Carl Theodor Reiffenstein

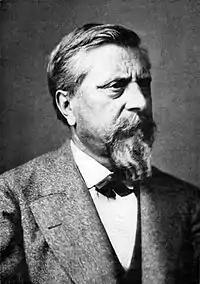
Carl Theodor Reiffenstein, c. 1880

Carl Theodor Reiffenstein (12 January 1820, Frankfurt am Main – 6 December 1893, Frankfurt am Main) was a German landscape and architecture painter who created an invaluable historical record of Frankfurt am Main.